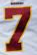
Number: 7